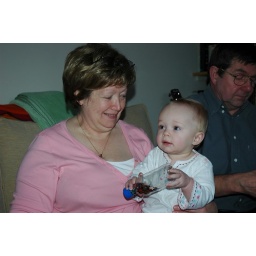
Grandma gives Inara a plastic bottle with colourful sparkly bits in to play with.